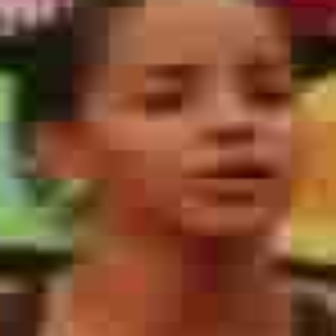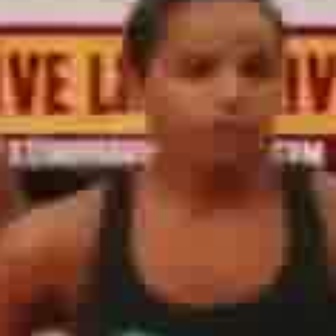
  Please identify the target specified by the bounding box [80,24,293,235] in the first image and locate it in the second image. Return the coordinates in [x_min,y_min,x_max,y_max] format.
Answer: [147,29,281,163]